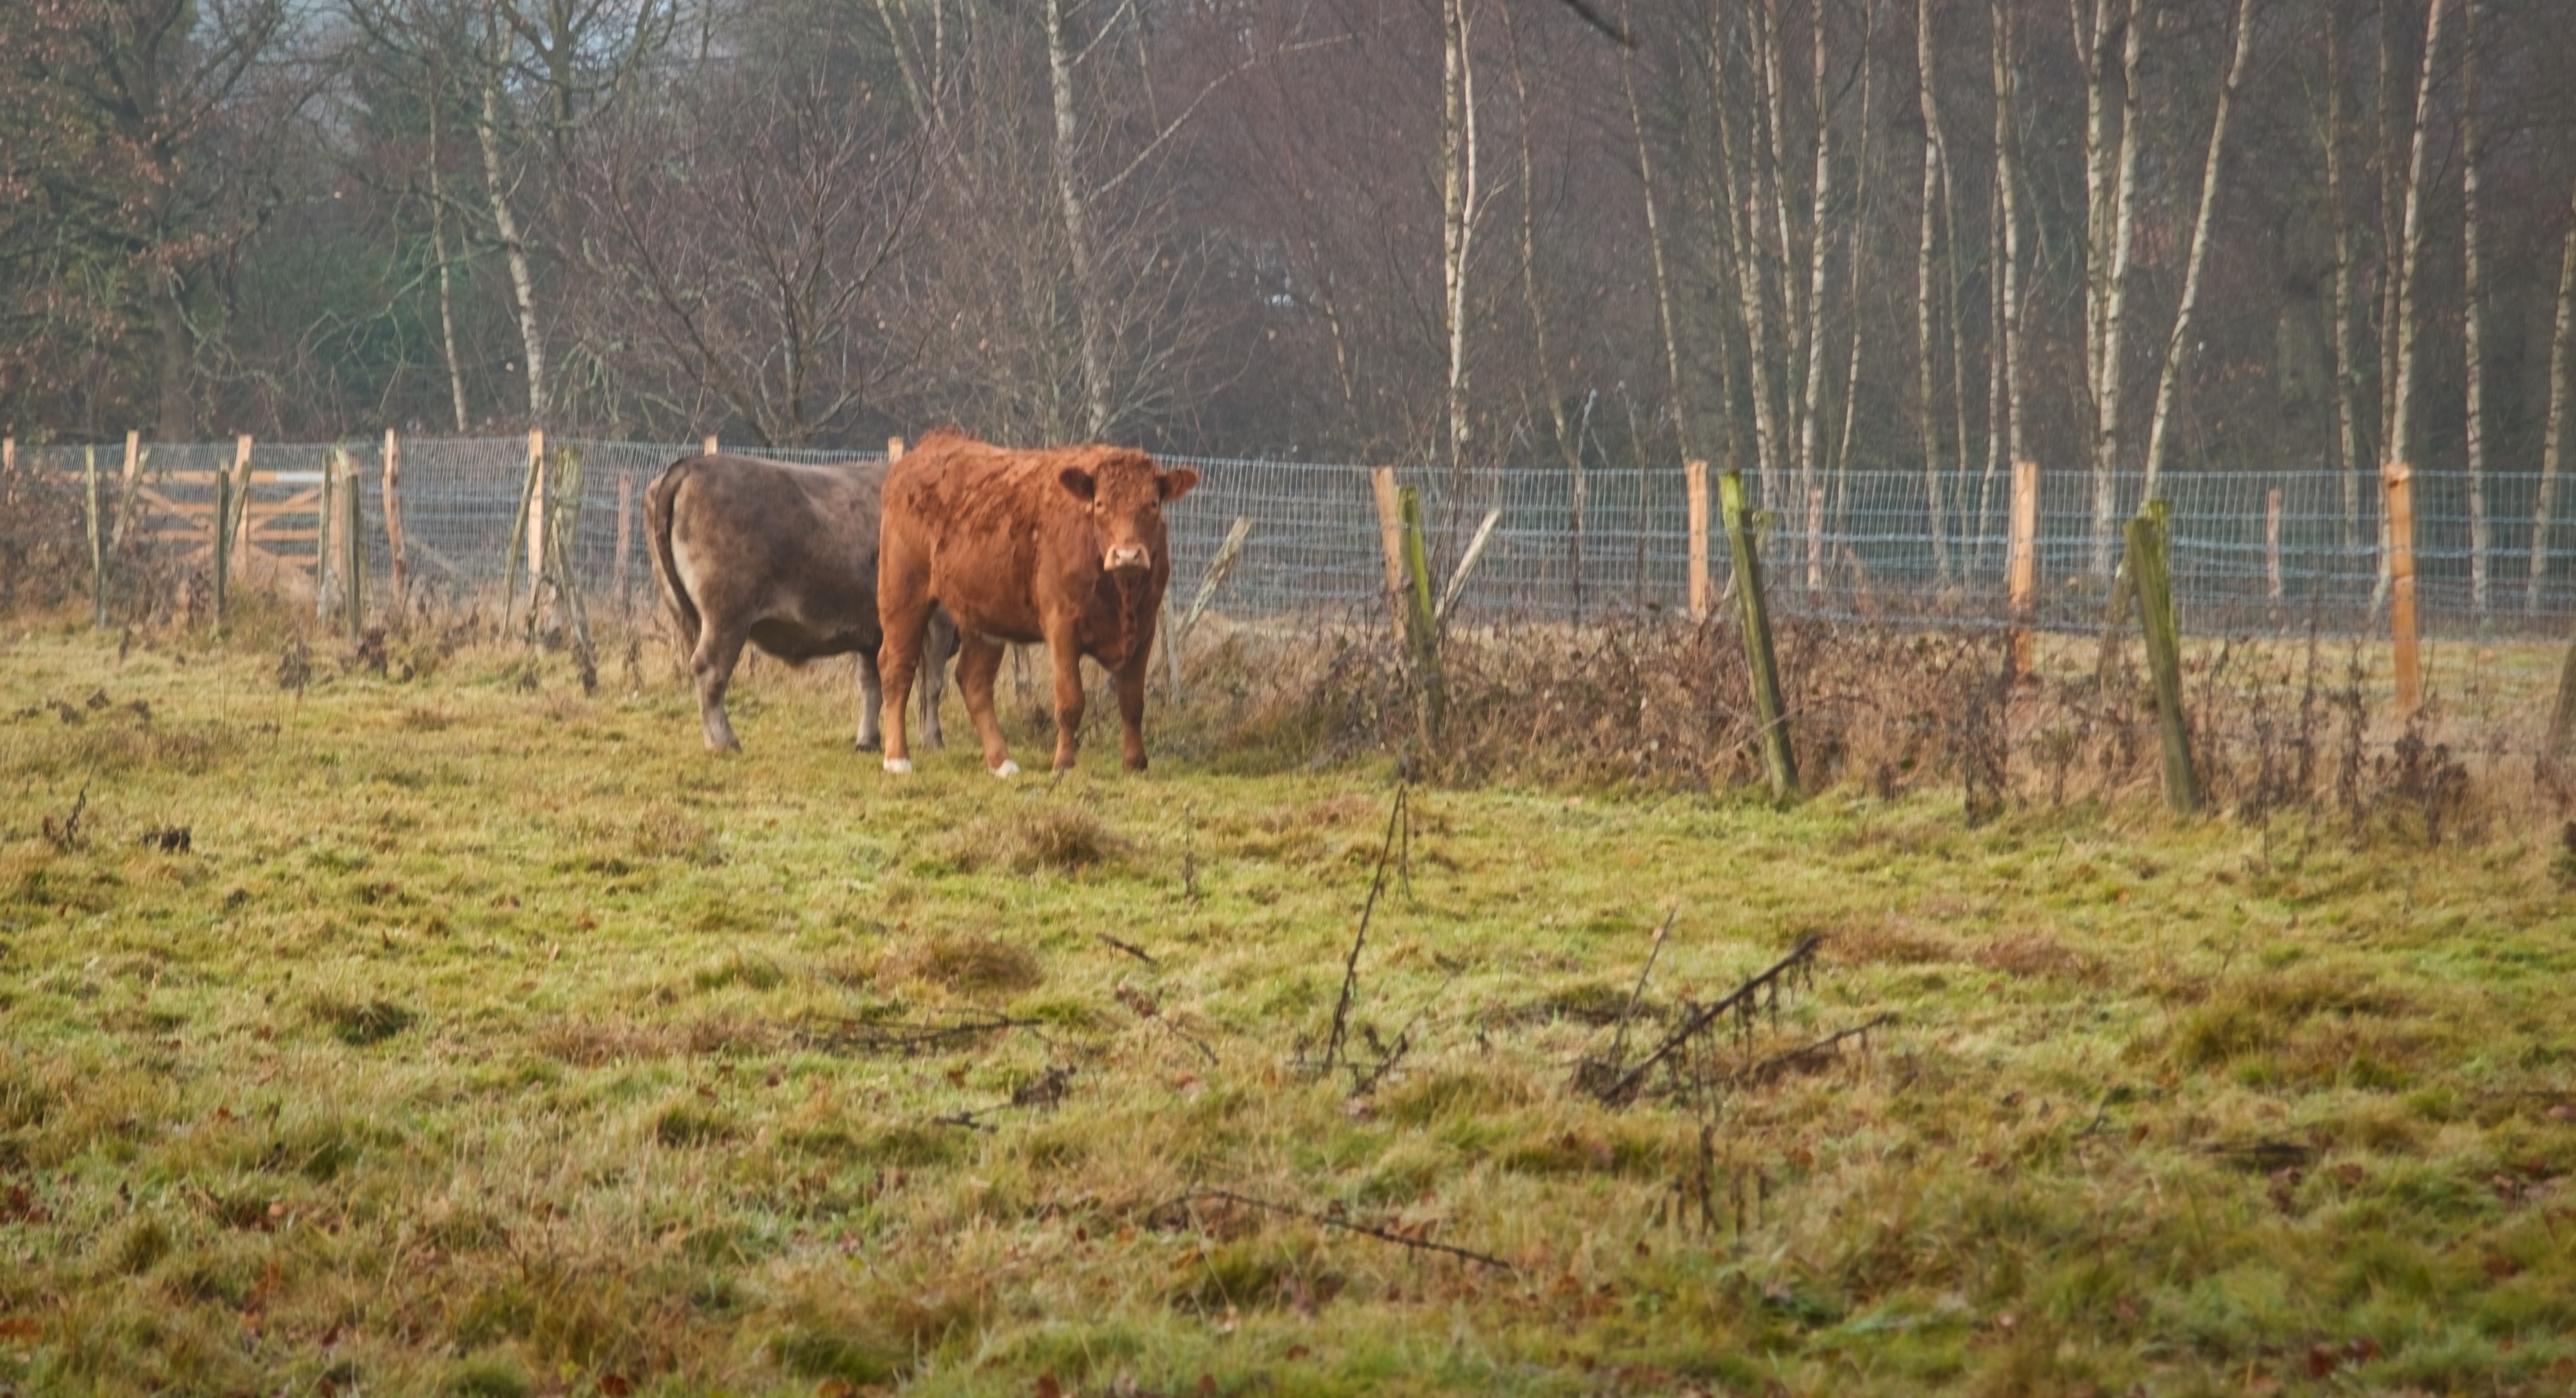
grass, field, farm, meadow, prairie, wildlife, herd, pasture, grazing, ranch, fauna, grassland, habitat, ecosystem, rural area, natural environment, cattle like mammal